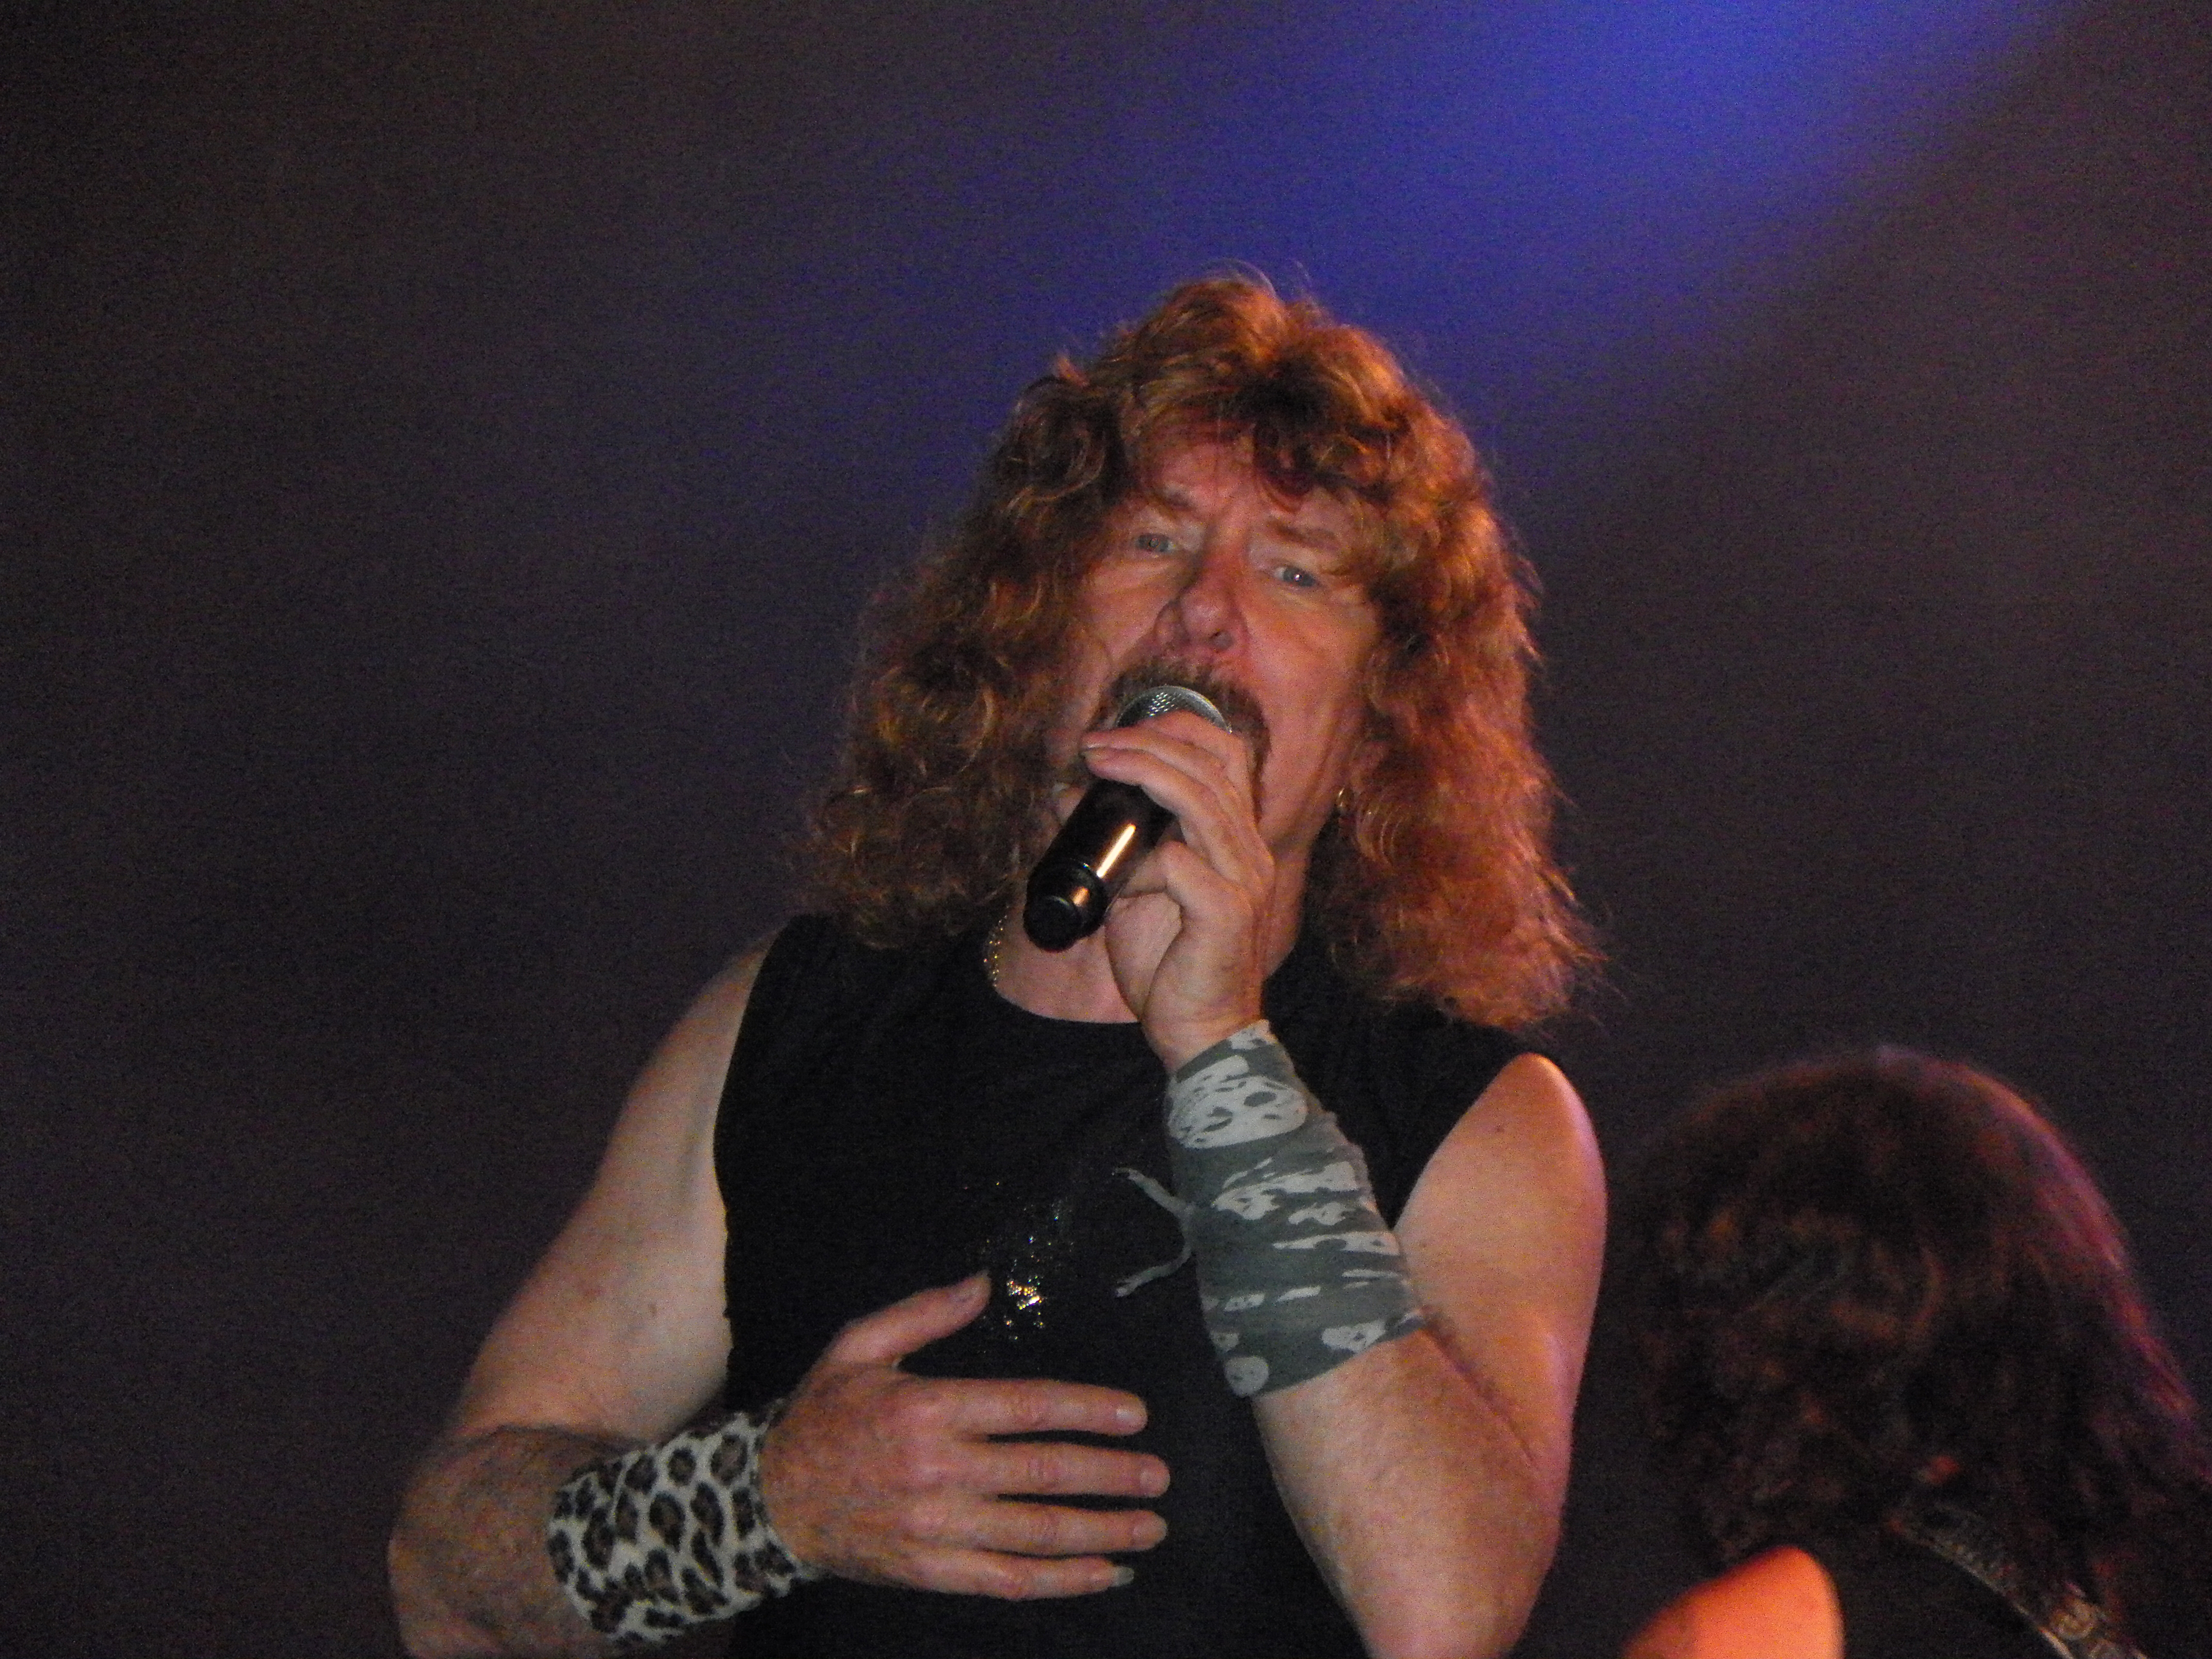
music, concert, singer, musician, performance art, stage, performance, singing, guitarist, entertainment, ggl1, medina, azahara, performing arts, singer songwriter, musical theatre